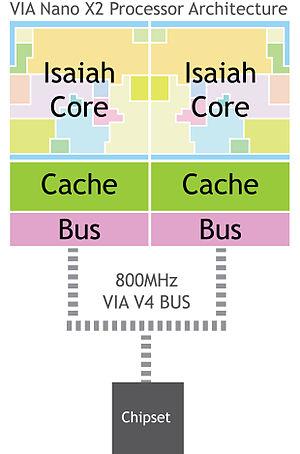
Le VIA Nano est un processeur 64 bits compatible x86 destiné au segment mobile de l'embarqué. Le processeur est en vente exclusivement pour les OEM. Le Nano a été annoncé fin mai 2008, soit peu après celle de l'Intel Atom son principal concurrent, après cinq années de développement par sa division CPU Centaur Technology. Elle est accompagnée peu après par la sortie de la révision 2.0 du format mini-ITX incluant le support du processeur et d'un bus PCIe 16x. Il se base sur une nouvelle architecture 64 bits conçue ex-nihilo et dévoilée le 24 janvier 2008. Le processeur prend en charge un certain nombre d'extensions x86 spécifiques à VIA visant à améliorer l'efficacité des appareils de faible puissance. Il est associé à différents chipsets VIA VX800, VX900 ou VN1000. Fer de lance du fondeur VIA, le Nano souffre cependant d'une faible commercialisation dans le domaine grand public.